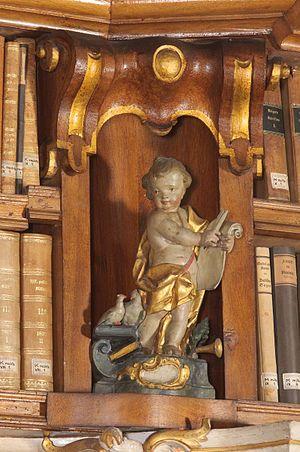
Les neumes sangalliens sont un groupe de graphies musicales employées dans les manuscrits du chant grégorien, copiés à l'abbaye de Saint-Gall et alentour.